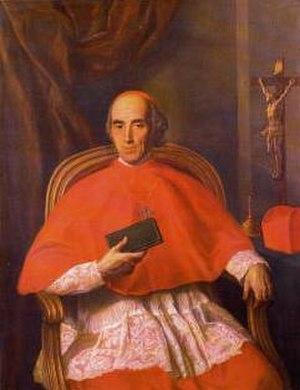
Ferdinando Maria Pignatelli est un cardinal italien du XIXᵉ siècle.